Spanish cuisine

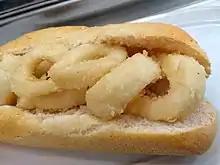
"Bocadillo de calamares", a popular fast-food sandwich in Madrid, made with fried squid rings served in a crusty baguette.

Distinctive cheeses from the region include the so-called "quesos de torta" (sheep milk cheeses typically curdled with the infusion of thistle). Both the torta of La Serena and the torta of El Casar enjoy a protected designation of origin. Among the desserts are "leche frita", "", and "pestiños" (fritters), as well as many sweets that have their origins in convents.